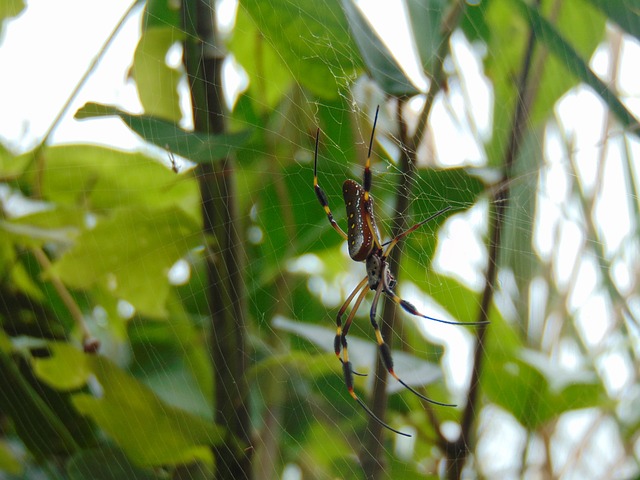
Label: ragno